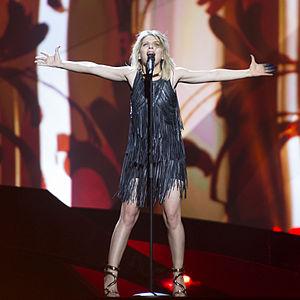
Nouvelle Star est une ancienne émission de télévision française de télé-crochet, diffusée sur M6 du 27 mars 2003 au 16 juin 2010, puis sur D8 du 11 décembre 2012 au 3 mai 2016 avant d’être de retour sur M6 du 1ᵉʳ novembre 2017 au 20 décembre 2017.